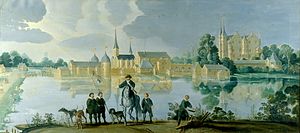
Frederiksborg Slot / Historie / Hillerødsholm
Hillerødsholm ca. 1585. Maleri på Gripsholm Slot
Frederiksborg Slot er et dansk slot i Hillerød. Slottets første del blev bygget i 1560 af Kong Frederik 2., der ved mageskifte havde overtaget herregården Hillerødsholm. Hans søn, Christian 4., rev dog det meste af faderens slot ned og byggede et nyt slot 1600-1625. Det er opført i hollandsk renæssancestil.